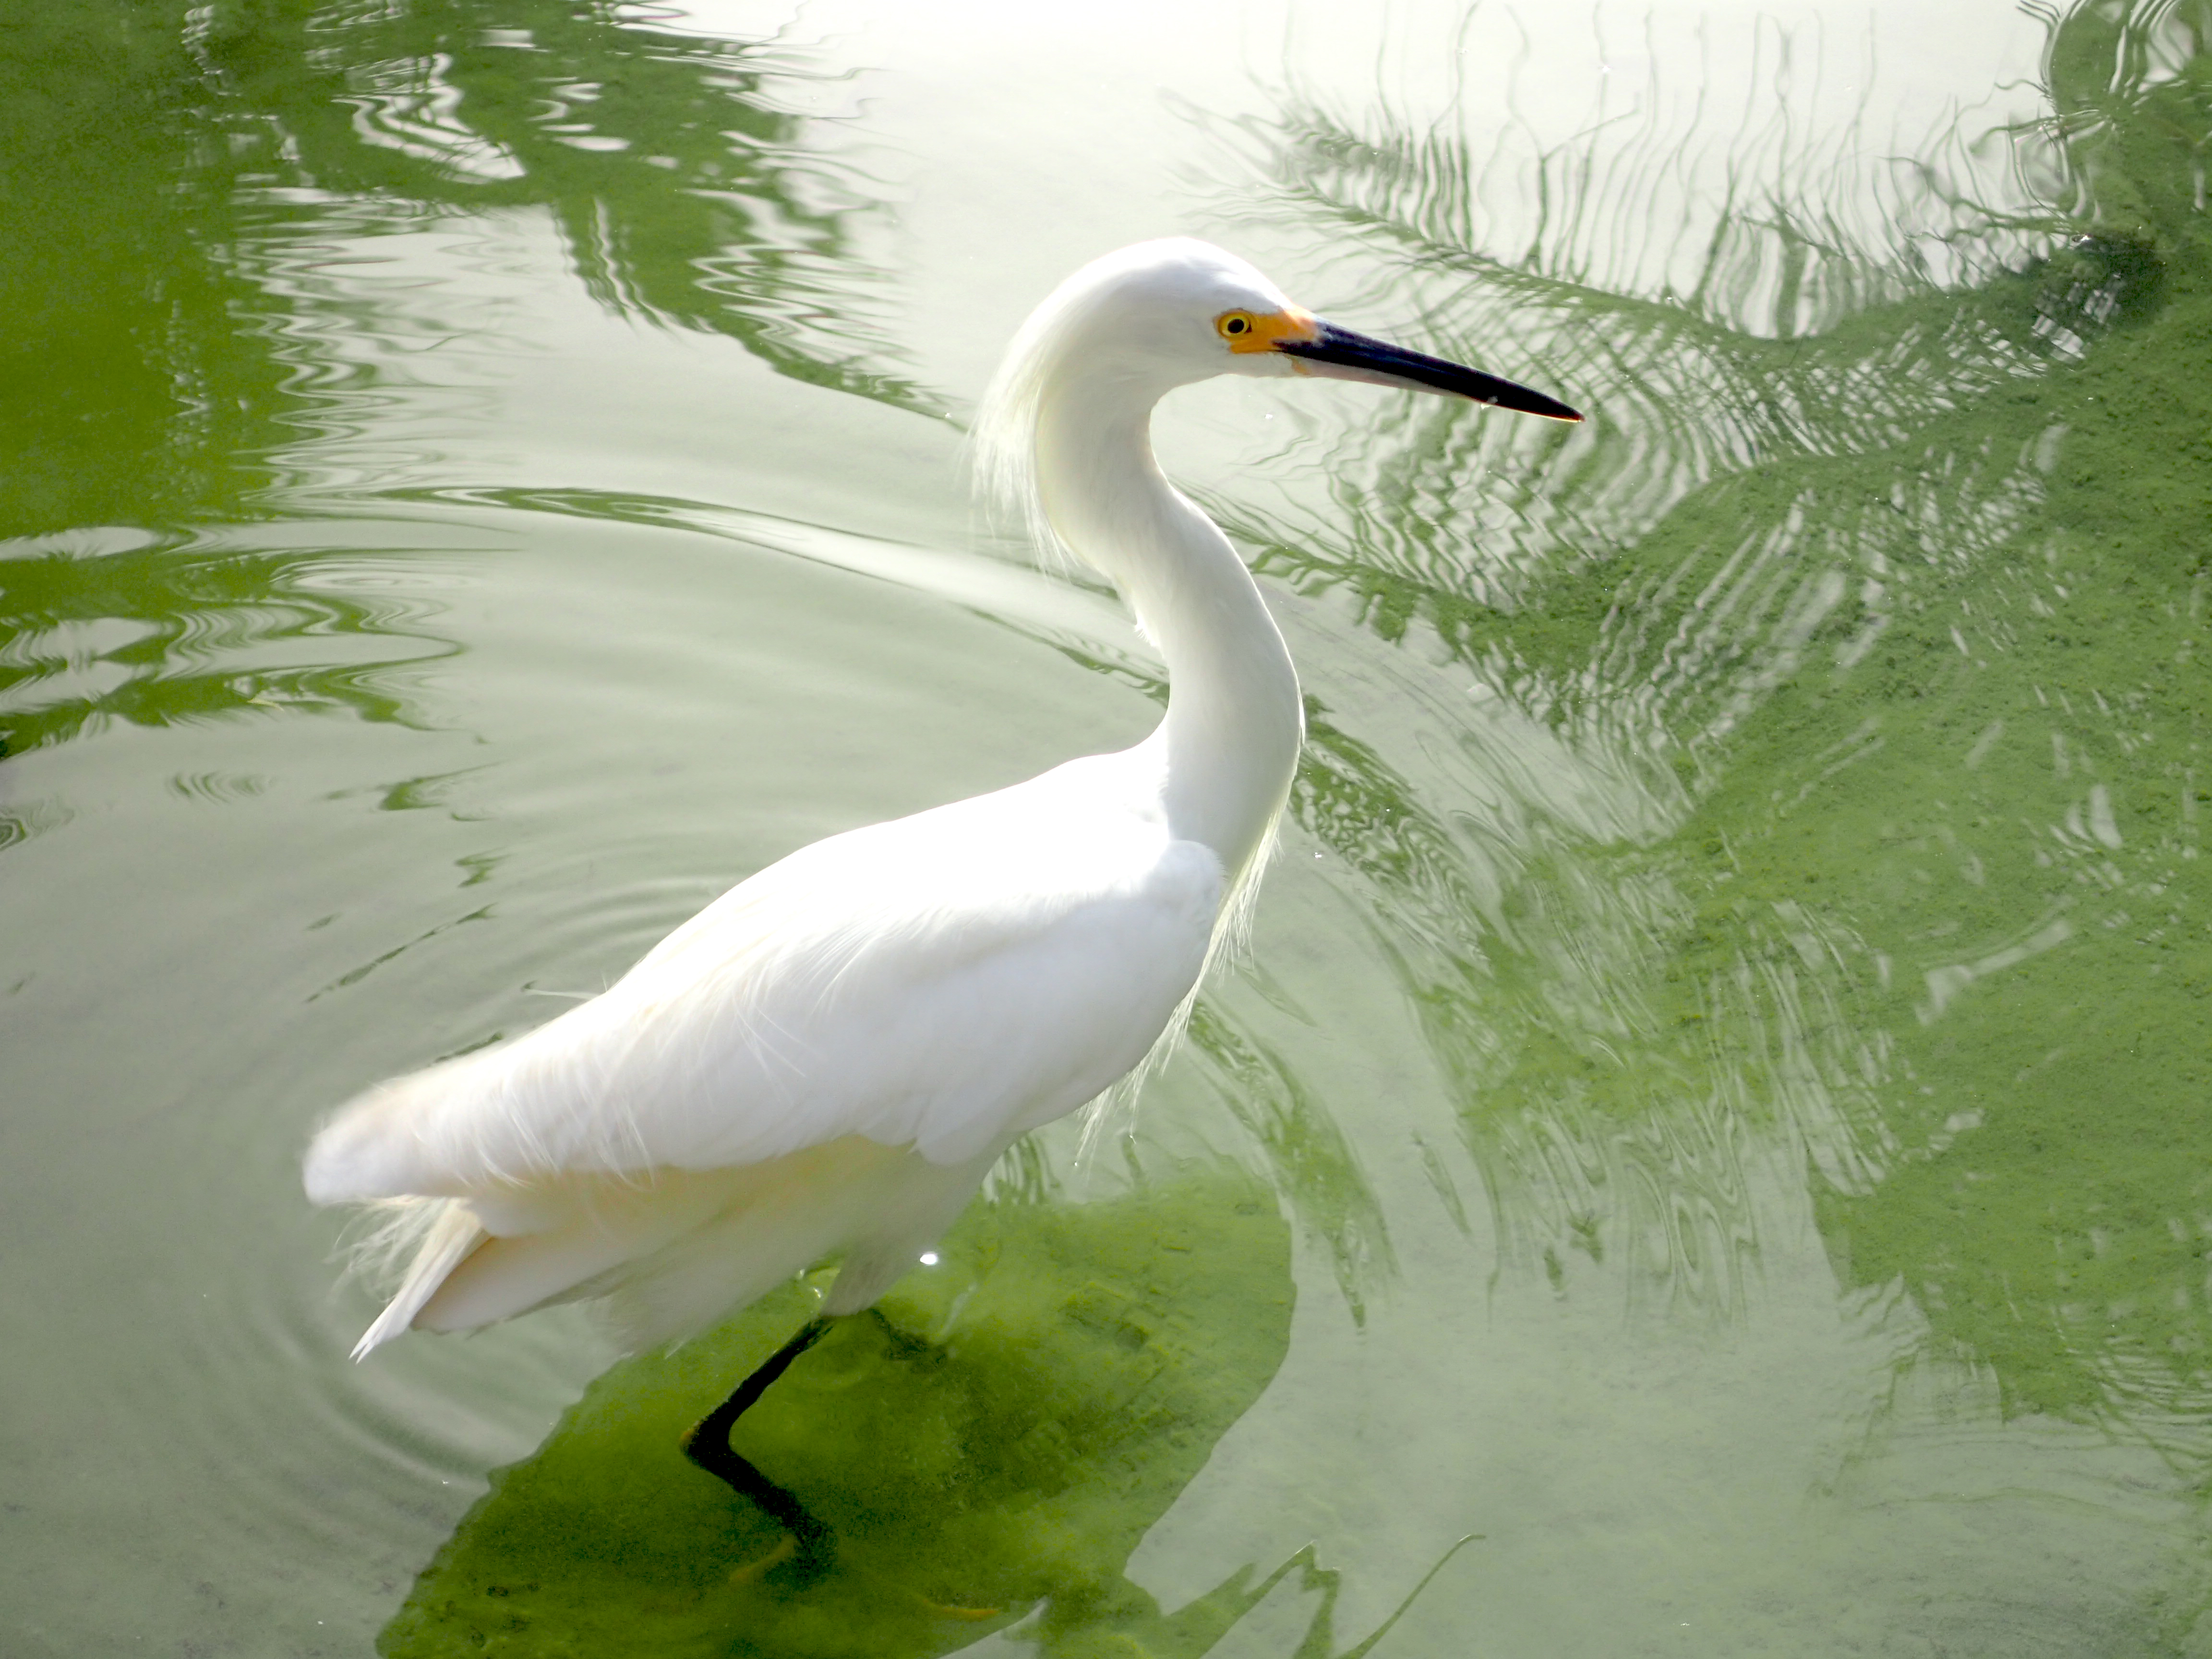
heron, water, bird, vertebrate, beak, white, egret, great egret, snowy egret, little egret, ciconiiformes, organism, stork, feather, neck, seabird, water bird, pelecaniformes, wildlife, crane, pond, wing